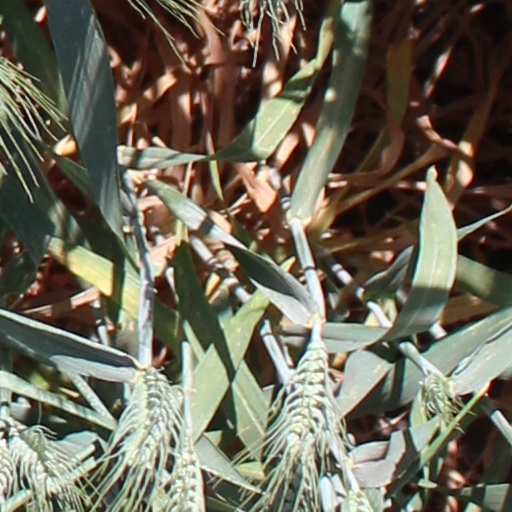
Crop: wheat